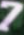
Number: 7